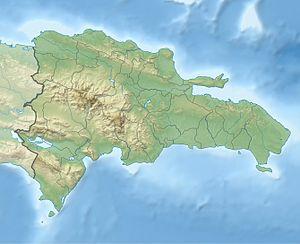
La Zone coloniale, appelée aussi Ciudad Colonial est le cœur historique de la ville de Saint-Domingue, capitale de la République dominicaine. Ce quartier, constituant l'un des 70 secteurs du Distrito Nacional, a été inscrit au répertoire du patrimoine mondial de l'UNESCO.
L'île Saona est une île tropicale de la mer des Caraïbes, située au sud-est de la République dominicaine dans la province de La Altagracia dont elle est séparée par un chenal de 2 km de large au point le plus étroit. Ses dimensions sont 20 km de long sur 5 de large, pour une superficie de 110 km².
La mine de Cerro De Maimon est une mine à ciel ouvert d'or et de cuivre située près de Maimón, en République dominicaine. Elle appartient à Perilya.
Le Parc national Los Haitises est un parc national au nord-est de la République dominicaine, qui s'étend de la baie de San Lorenzo à la zone sud et sud-ouest de la baie de Samaná qui en fait partie, sur une superficie de 208 km². Haïti signifie en langue taïno "zone montagneuse". Les Tainos étant les premières habitants de l'île et leurs grottes conservées témoignent de leur présence.